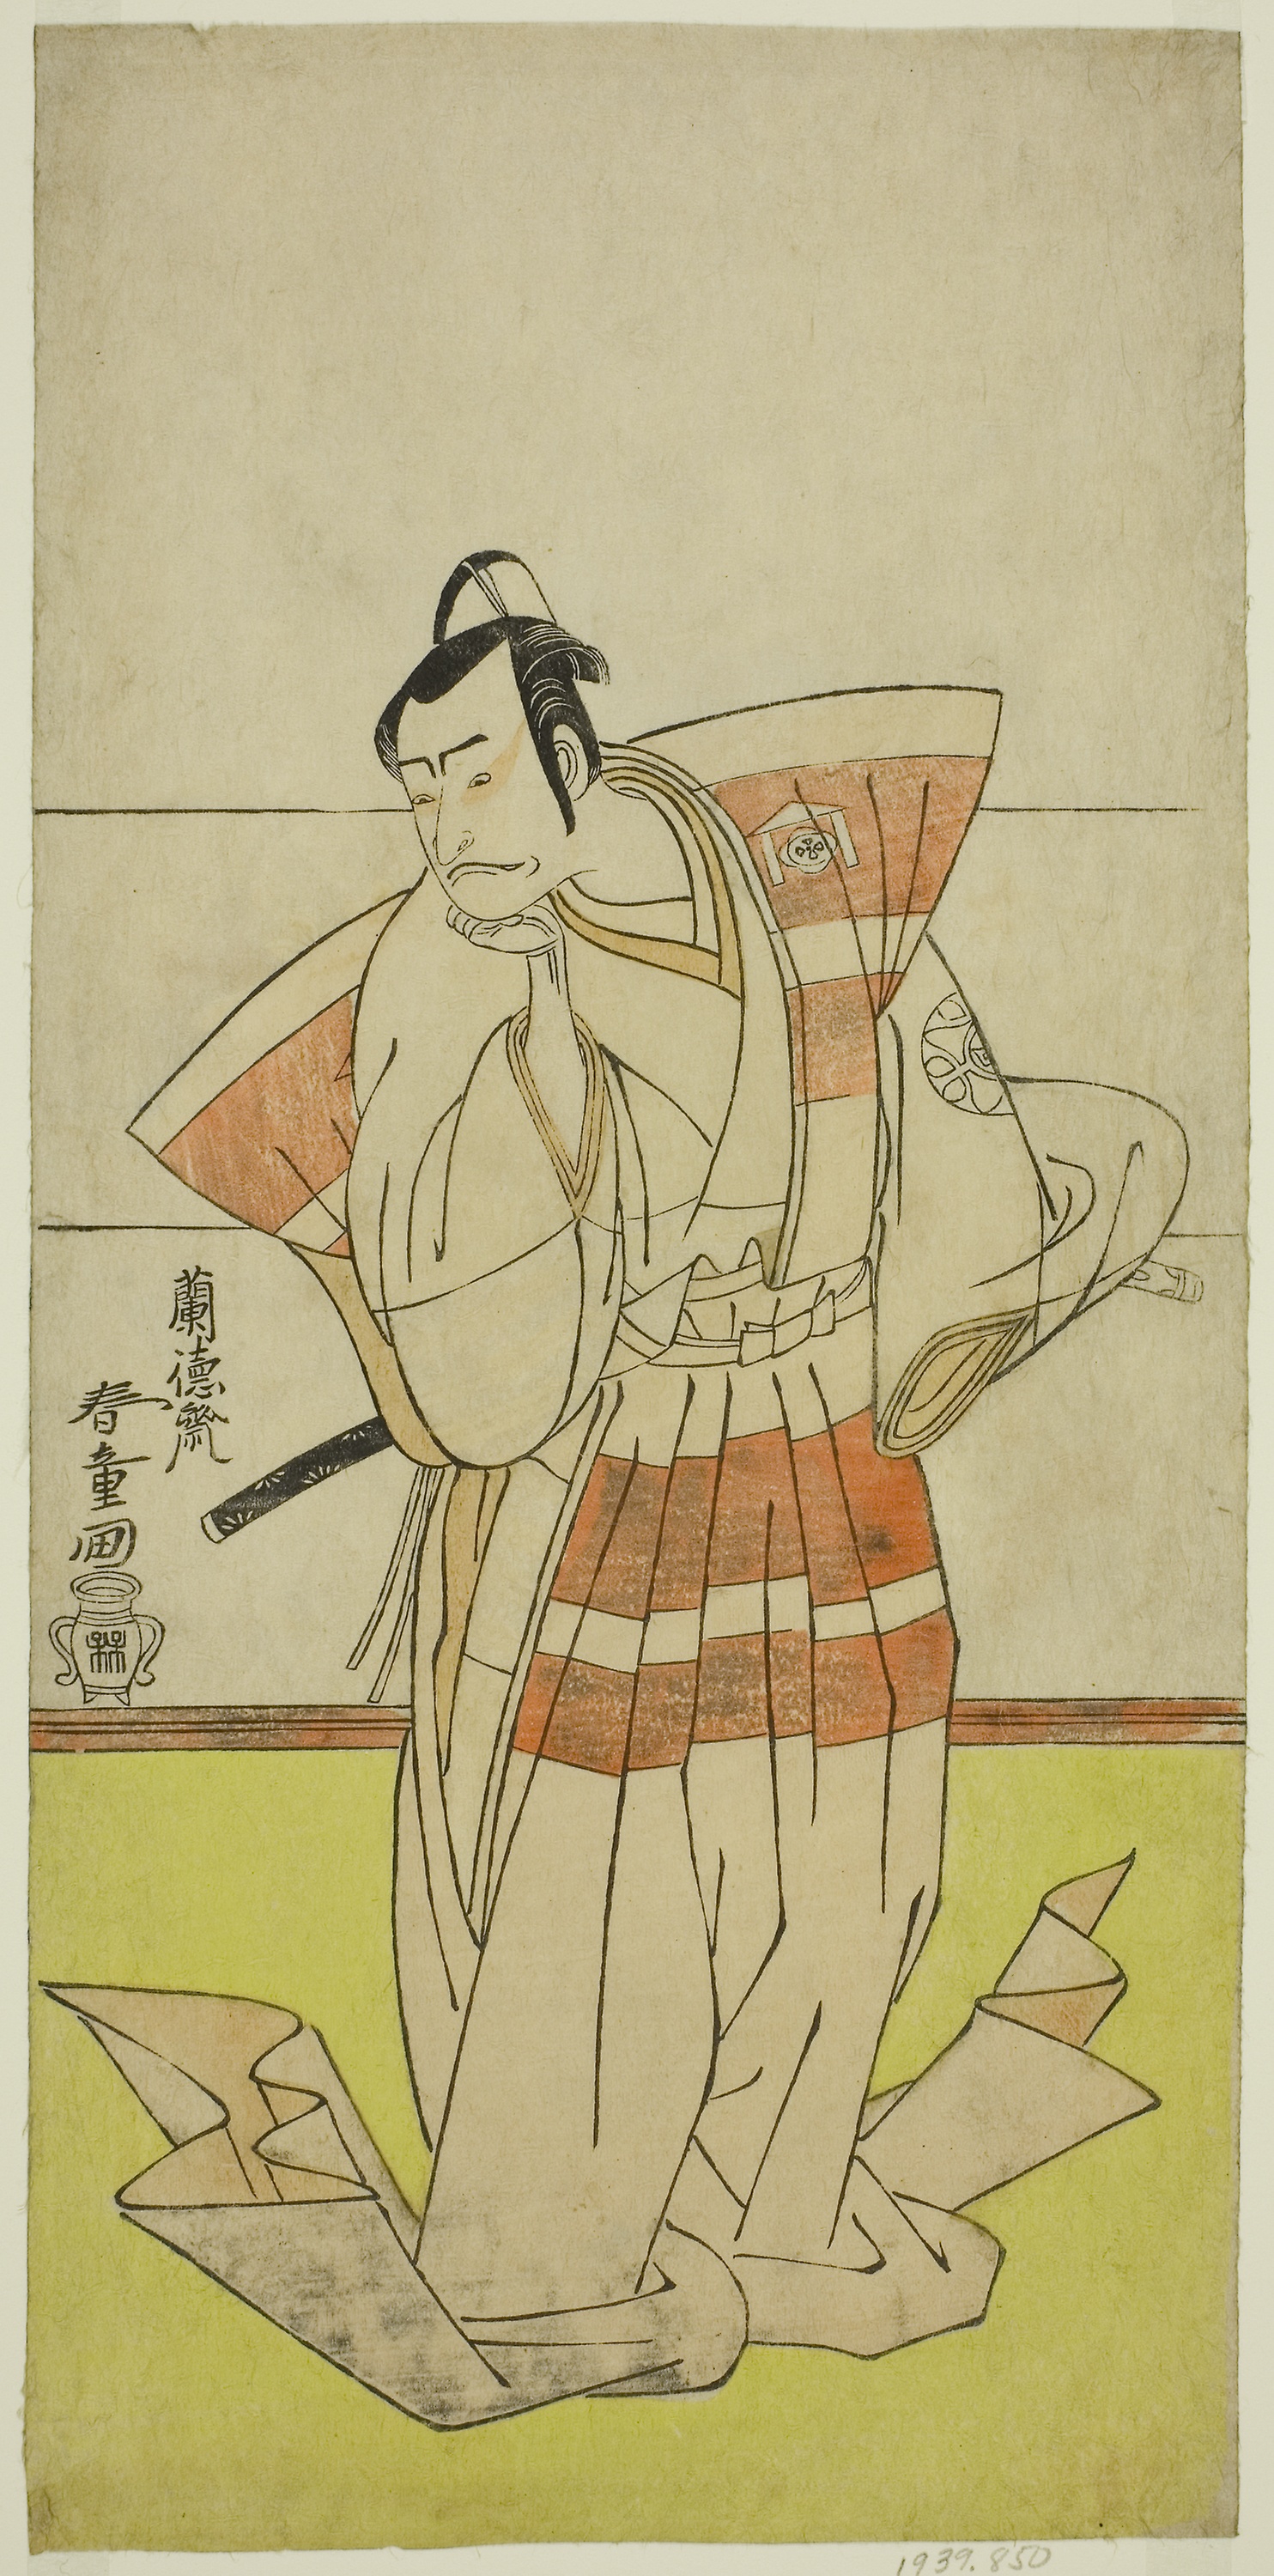
art, painting, cartoon, drawing, illustration, costume design, sketch, pattern, fashion illustration, artwork, fictional character, style